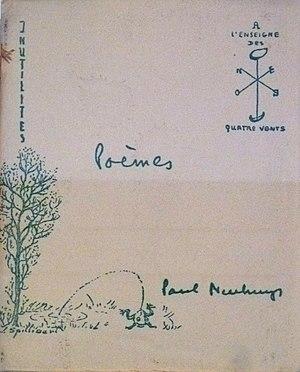
Paul François Désiré Neuhuys, né à Anvers le 16 septembre 1897 et mort le 16 septembre 1984, est un poète belge, également auteur d'études critiques.